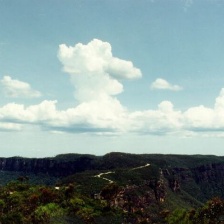
Cloud type: Cumulus